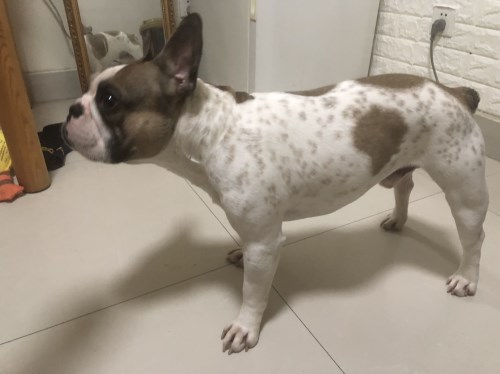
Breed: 1121-n000002-French_bulldog